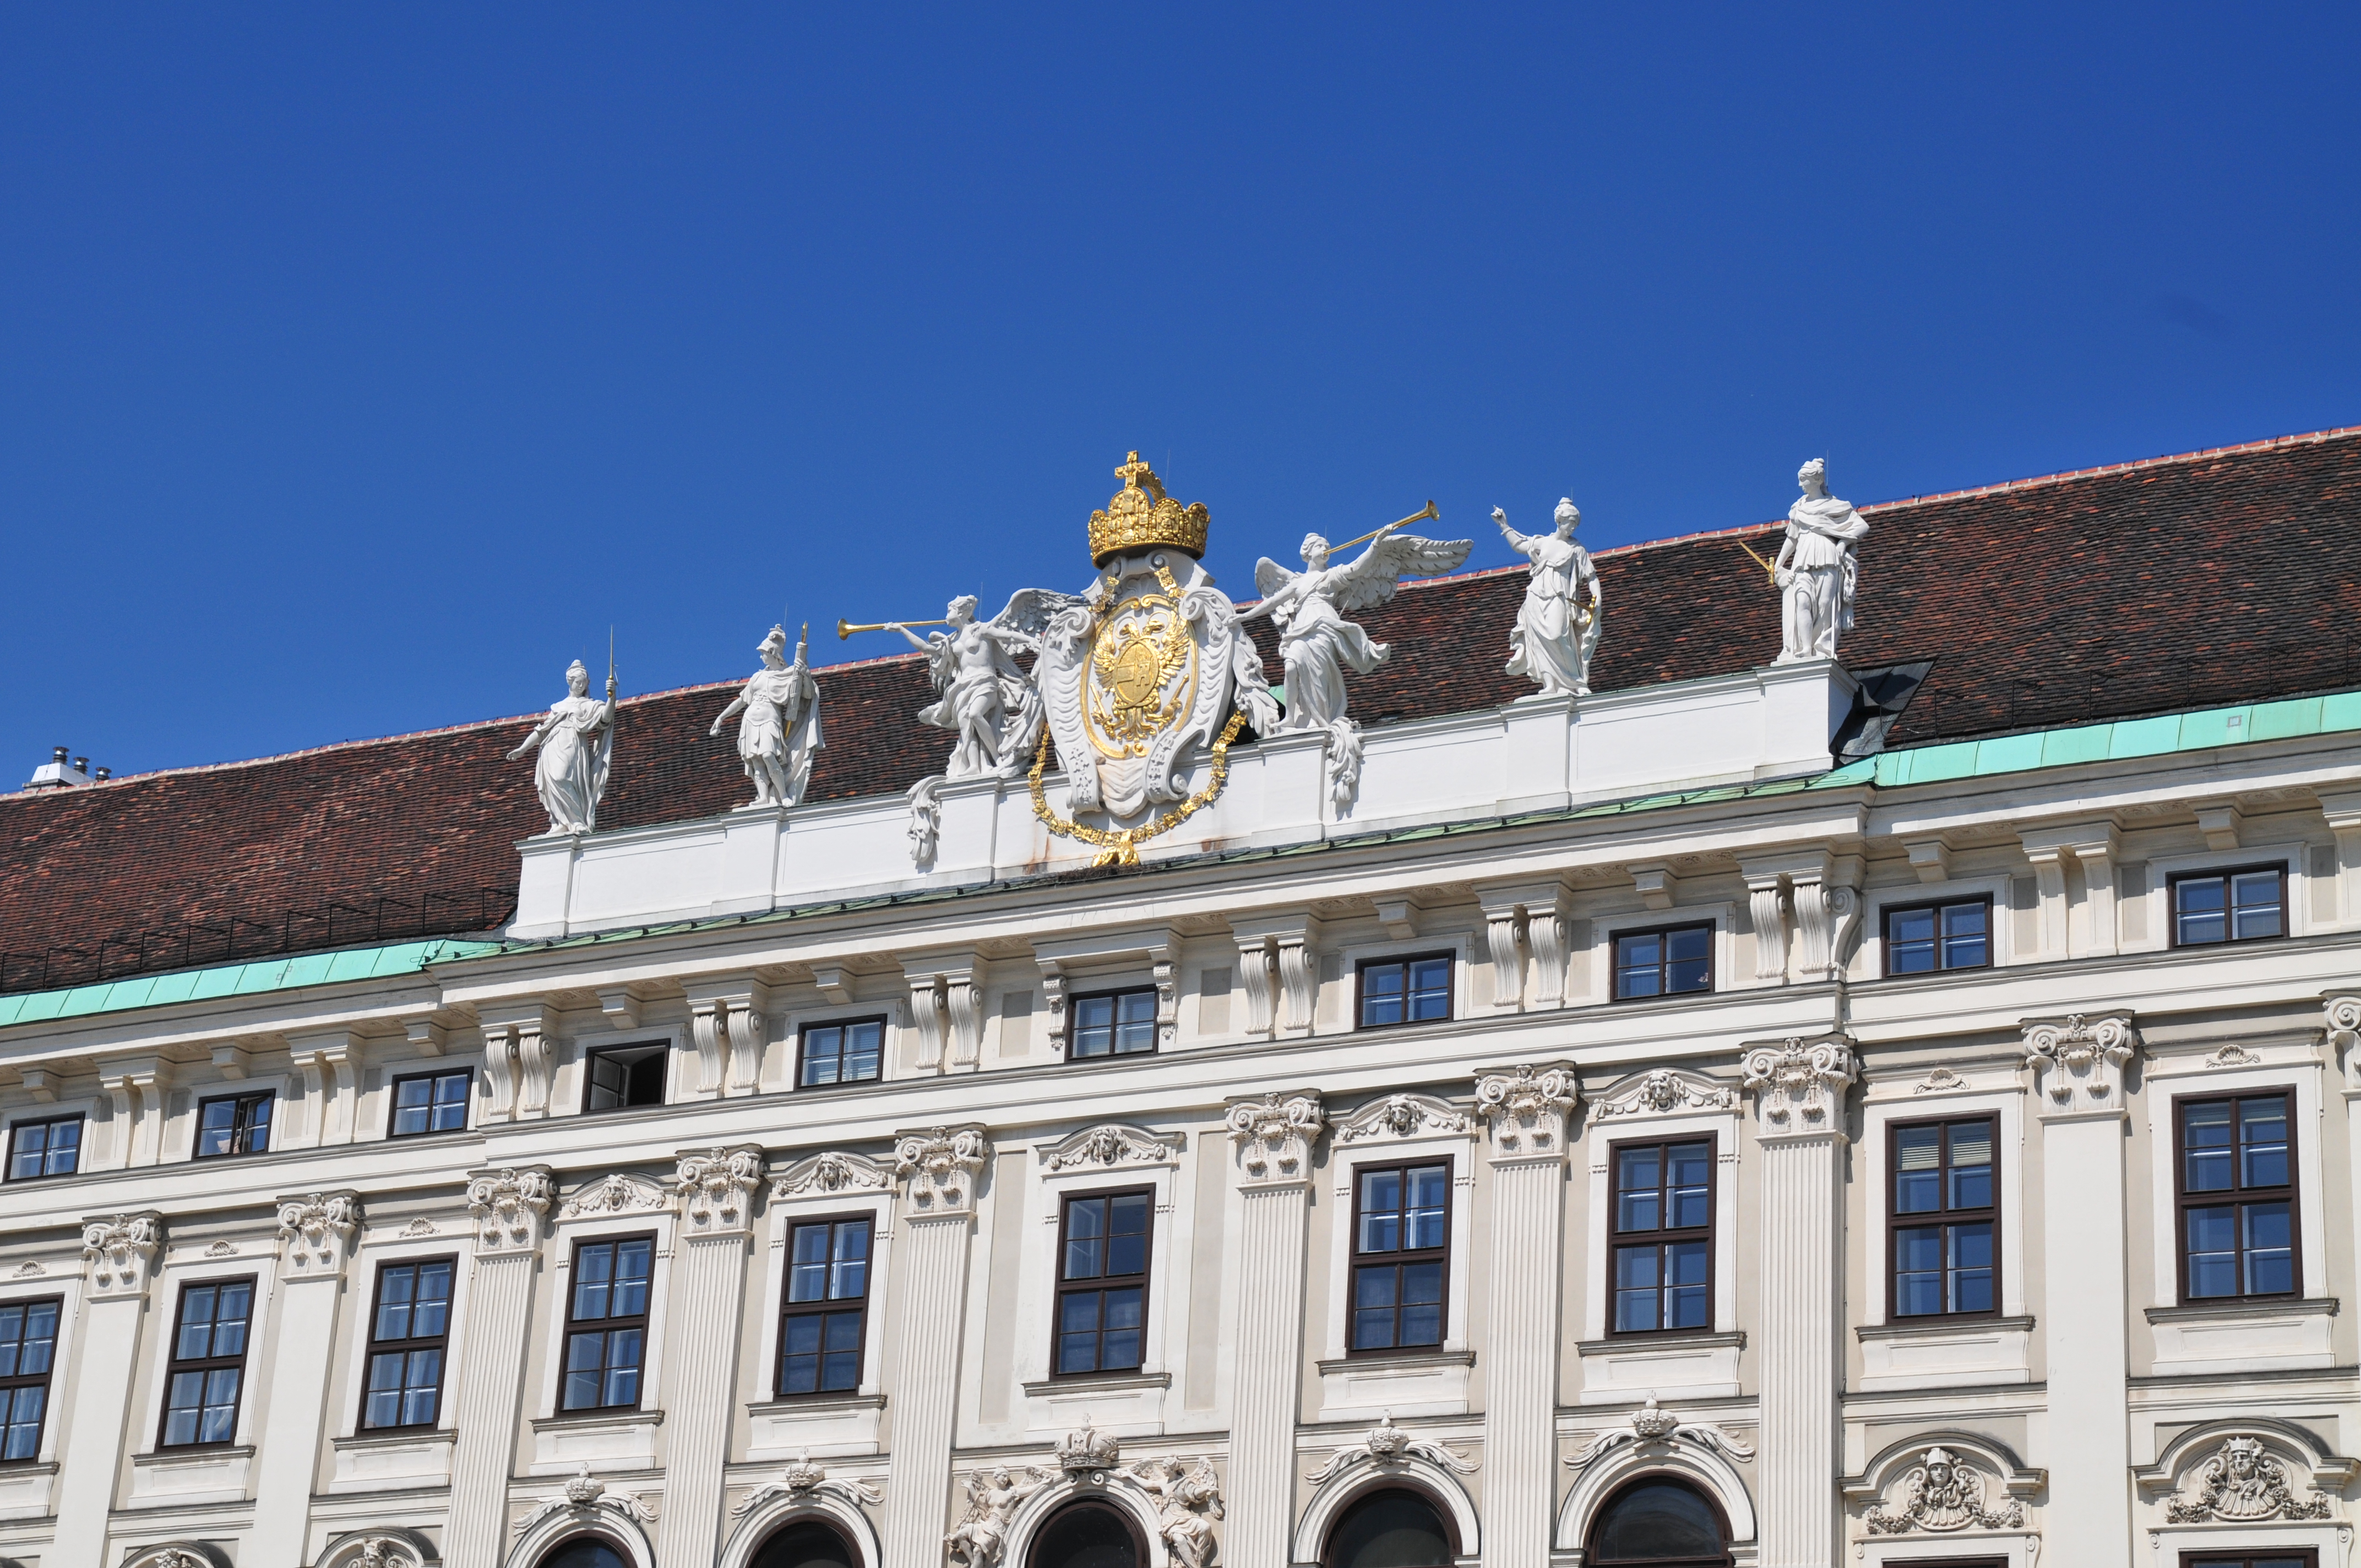
architecture, structure, building, palace, downtown, landmark, facade, nikon, vienna, d300, vien